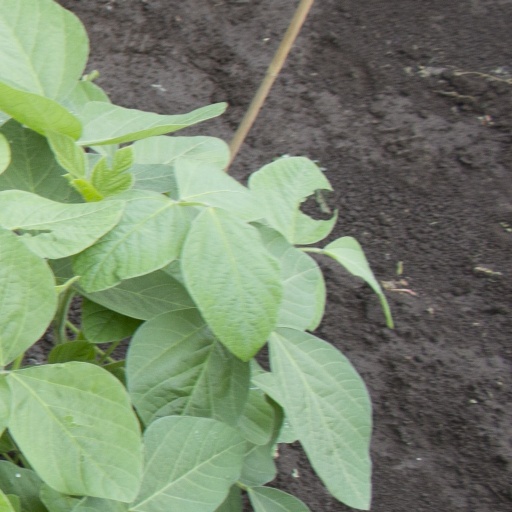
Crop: soybean